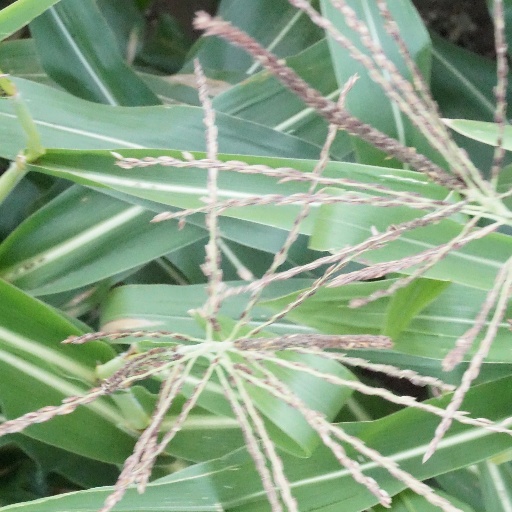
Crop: maize; corn